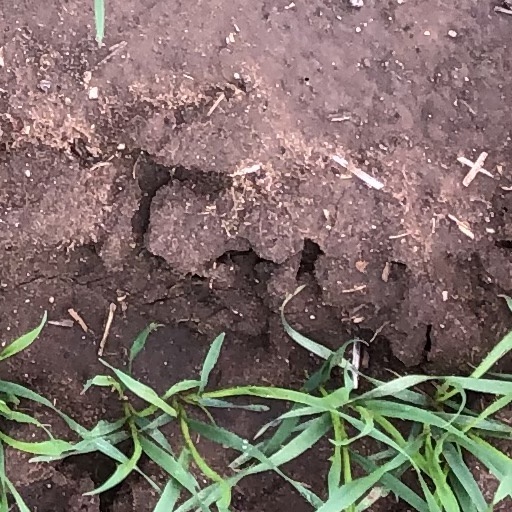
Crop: wheat